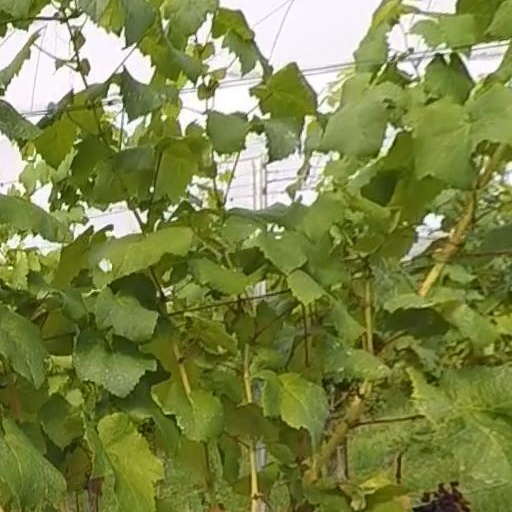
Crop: grape